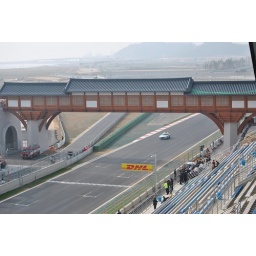
The safety car under the bridge on Thursday